The Cheeky Girls

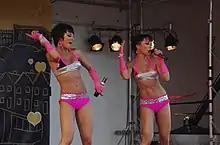
The Cheeky Girls performing at Nottingham Pride 2010

The Cheeky Girls are a Romanian singing duo consisting of identical twin sisters Gabriela and Monica Irimia. After appearing as auditionees on "", they achieved success in the UK charts with four top 10 hits between 2002 and 2004. They are best known for their debut single, "Cheeky Song (Touch My Bum)", which has sold more than 1.2 million units internationally. The Cheeky Girls released their debut studio album, "PartyTime", in 2003 which reached number 14 in the UK Albums Chart.